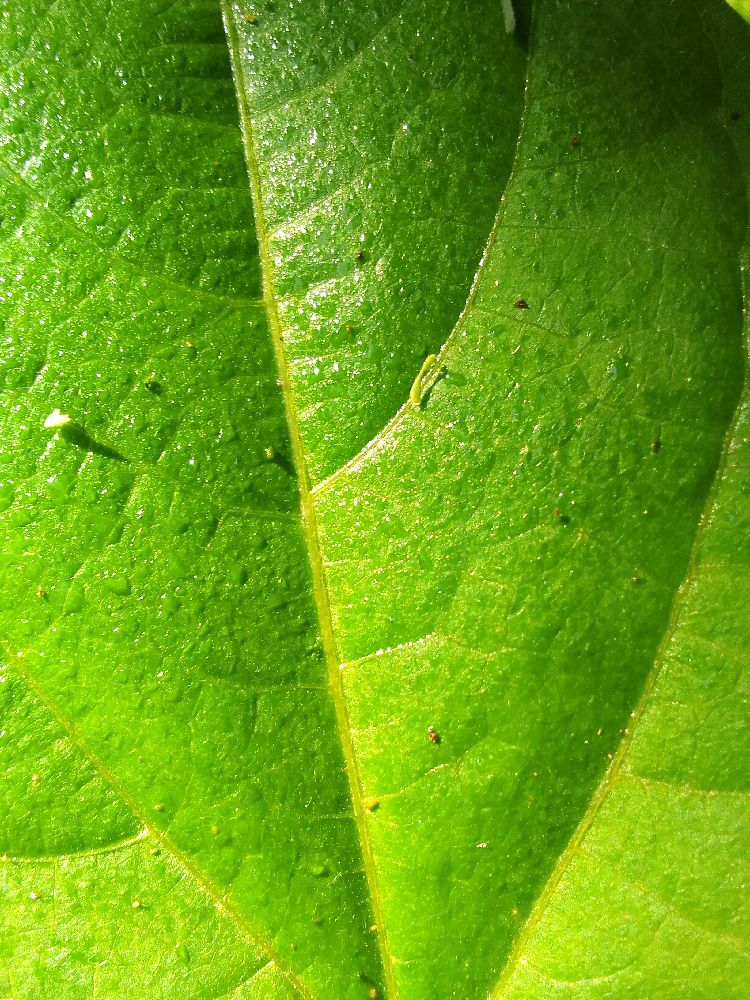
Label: healthy